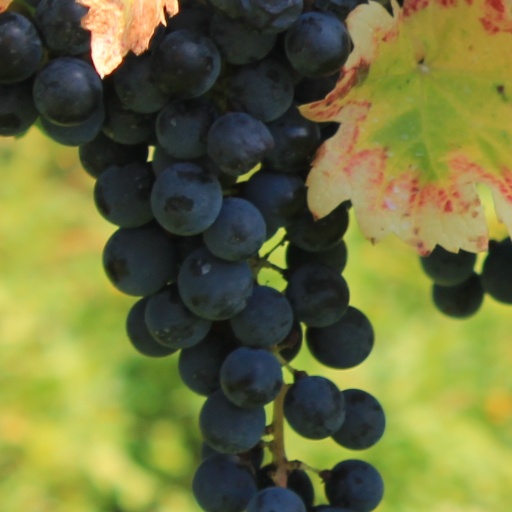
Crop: grape